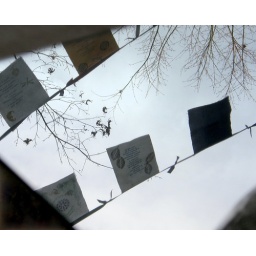
Flags in the courtyard, in the mirror base of a display